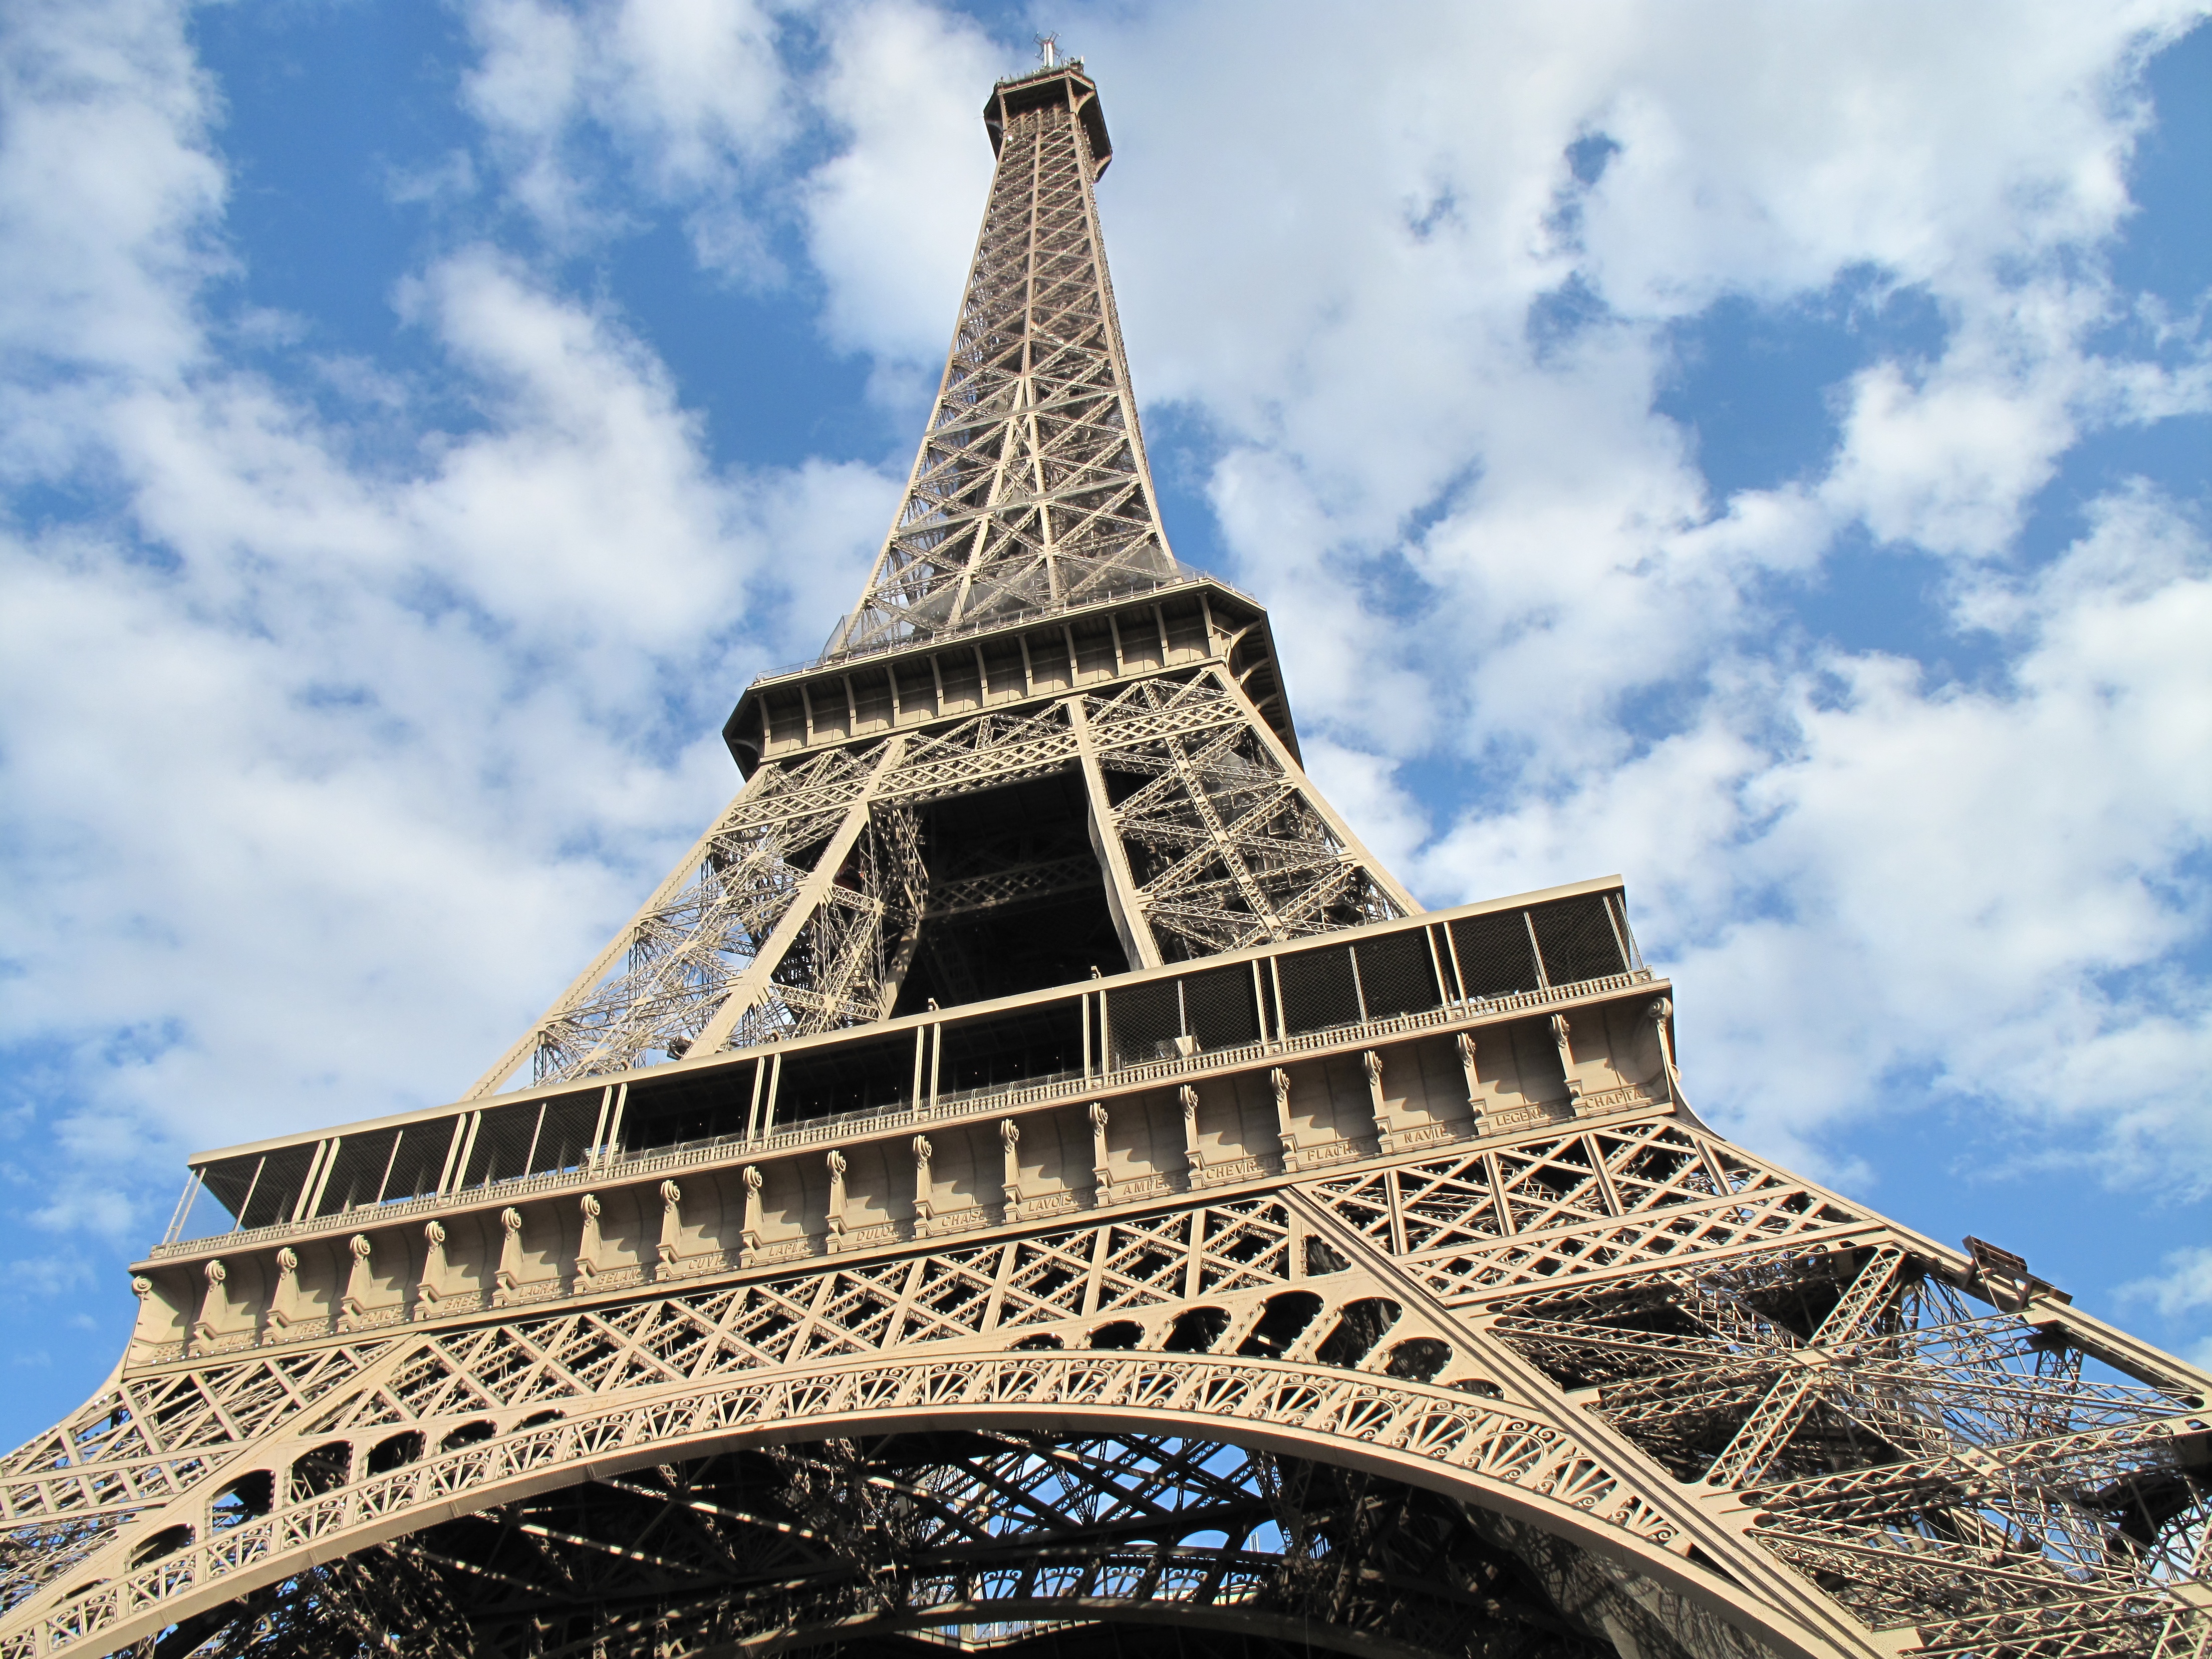
architecture, monument, cityscape, tower, landmark, tourism, the eiffel tower, temple, spire, real estate, ancient history